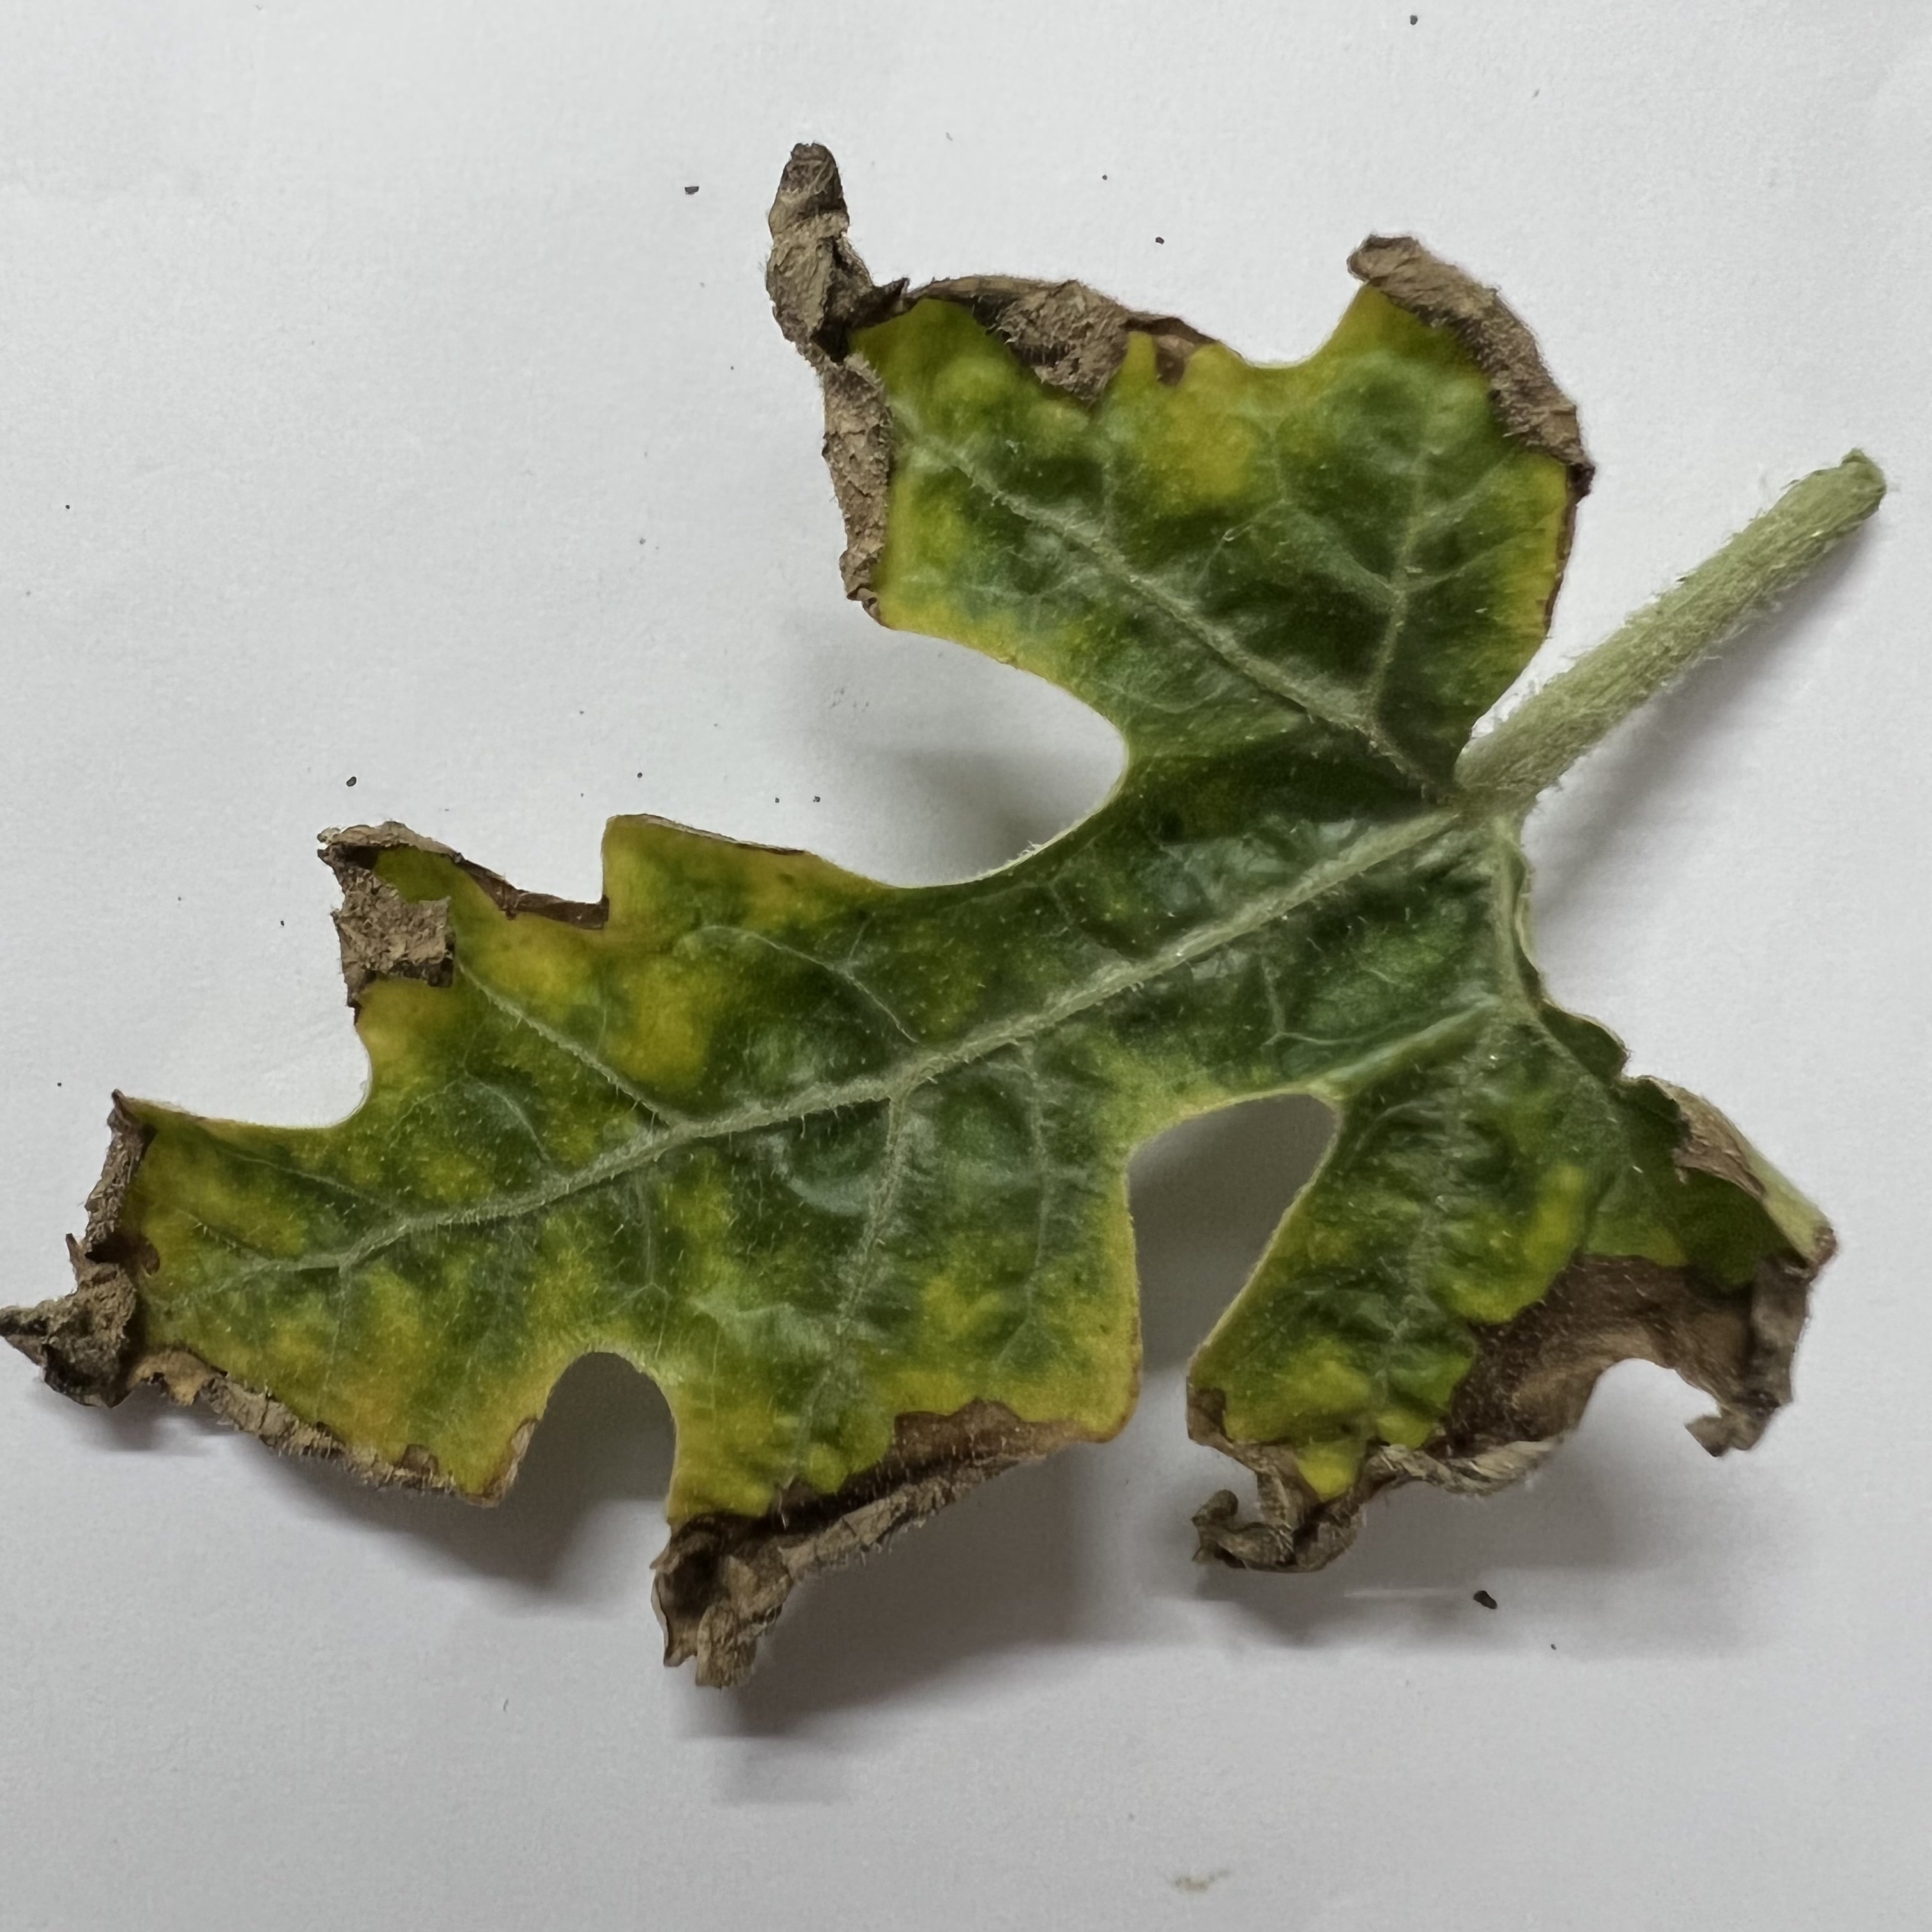
Label: Downy_Mildew